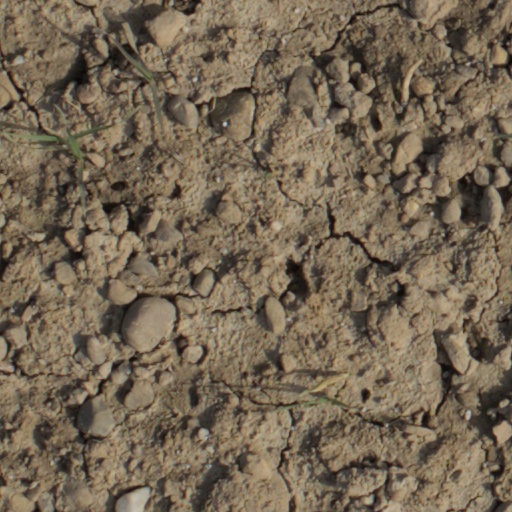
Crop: wheat